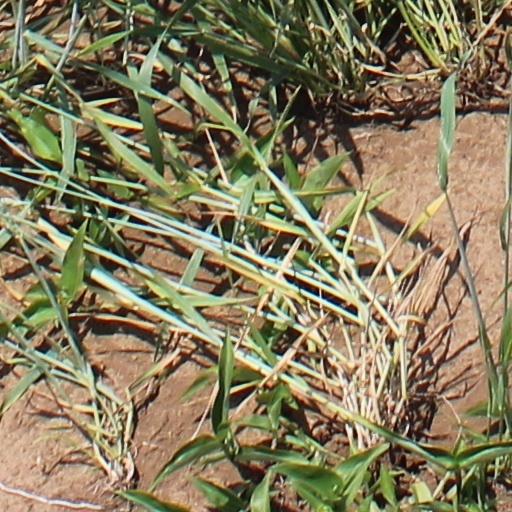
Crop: wheat